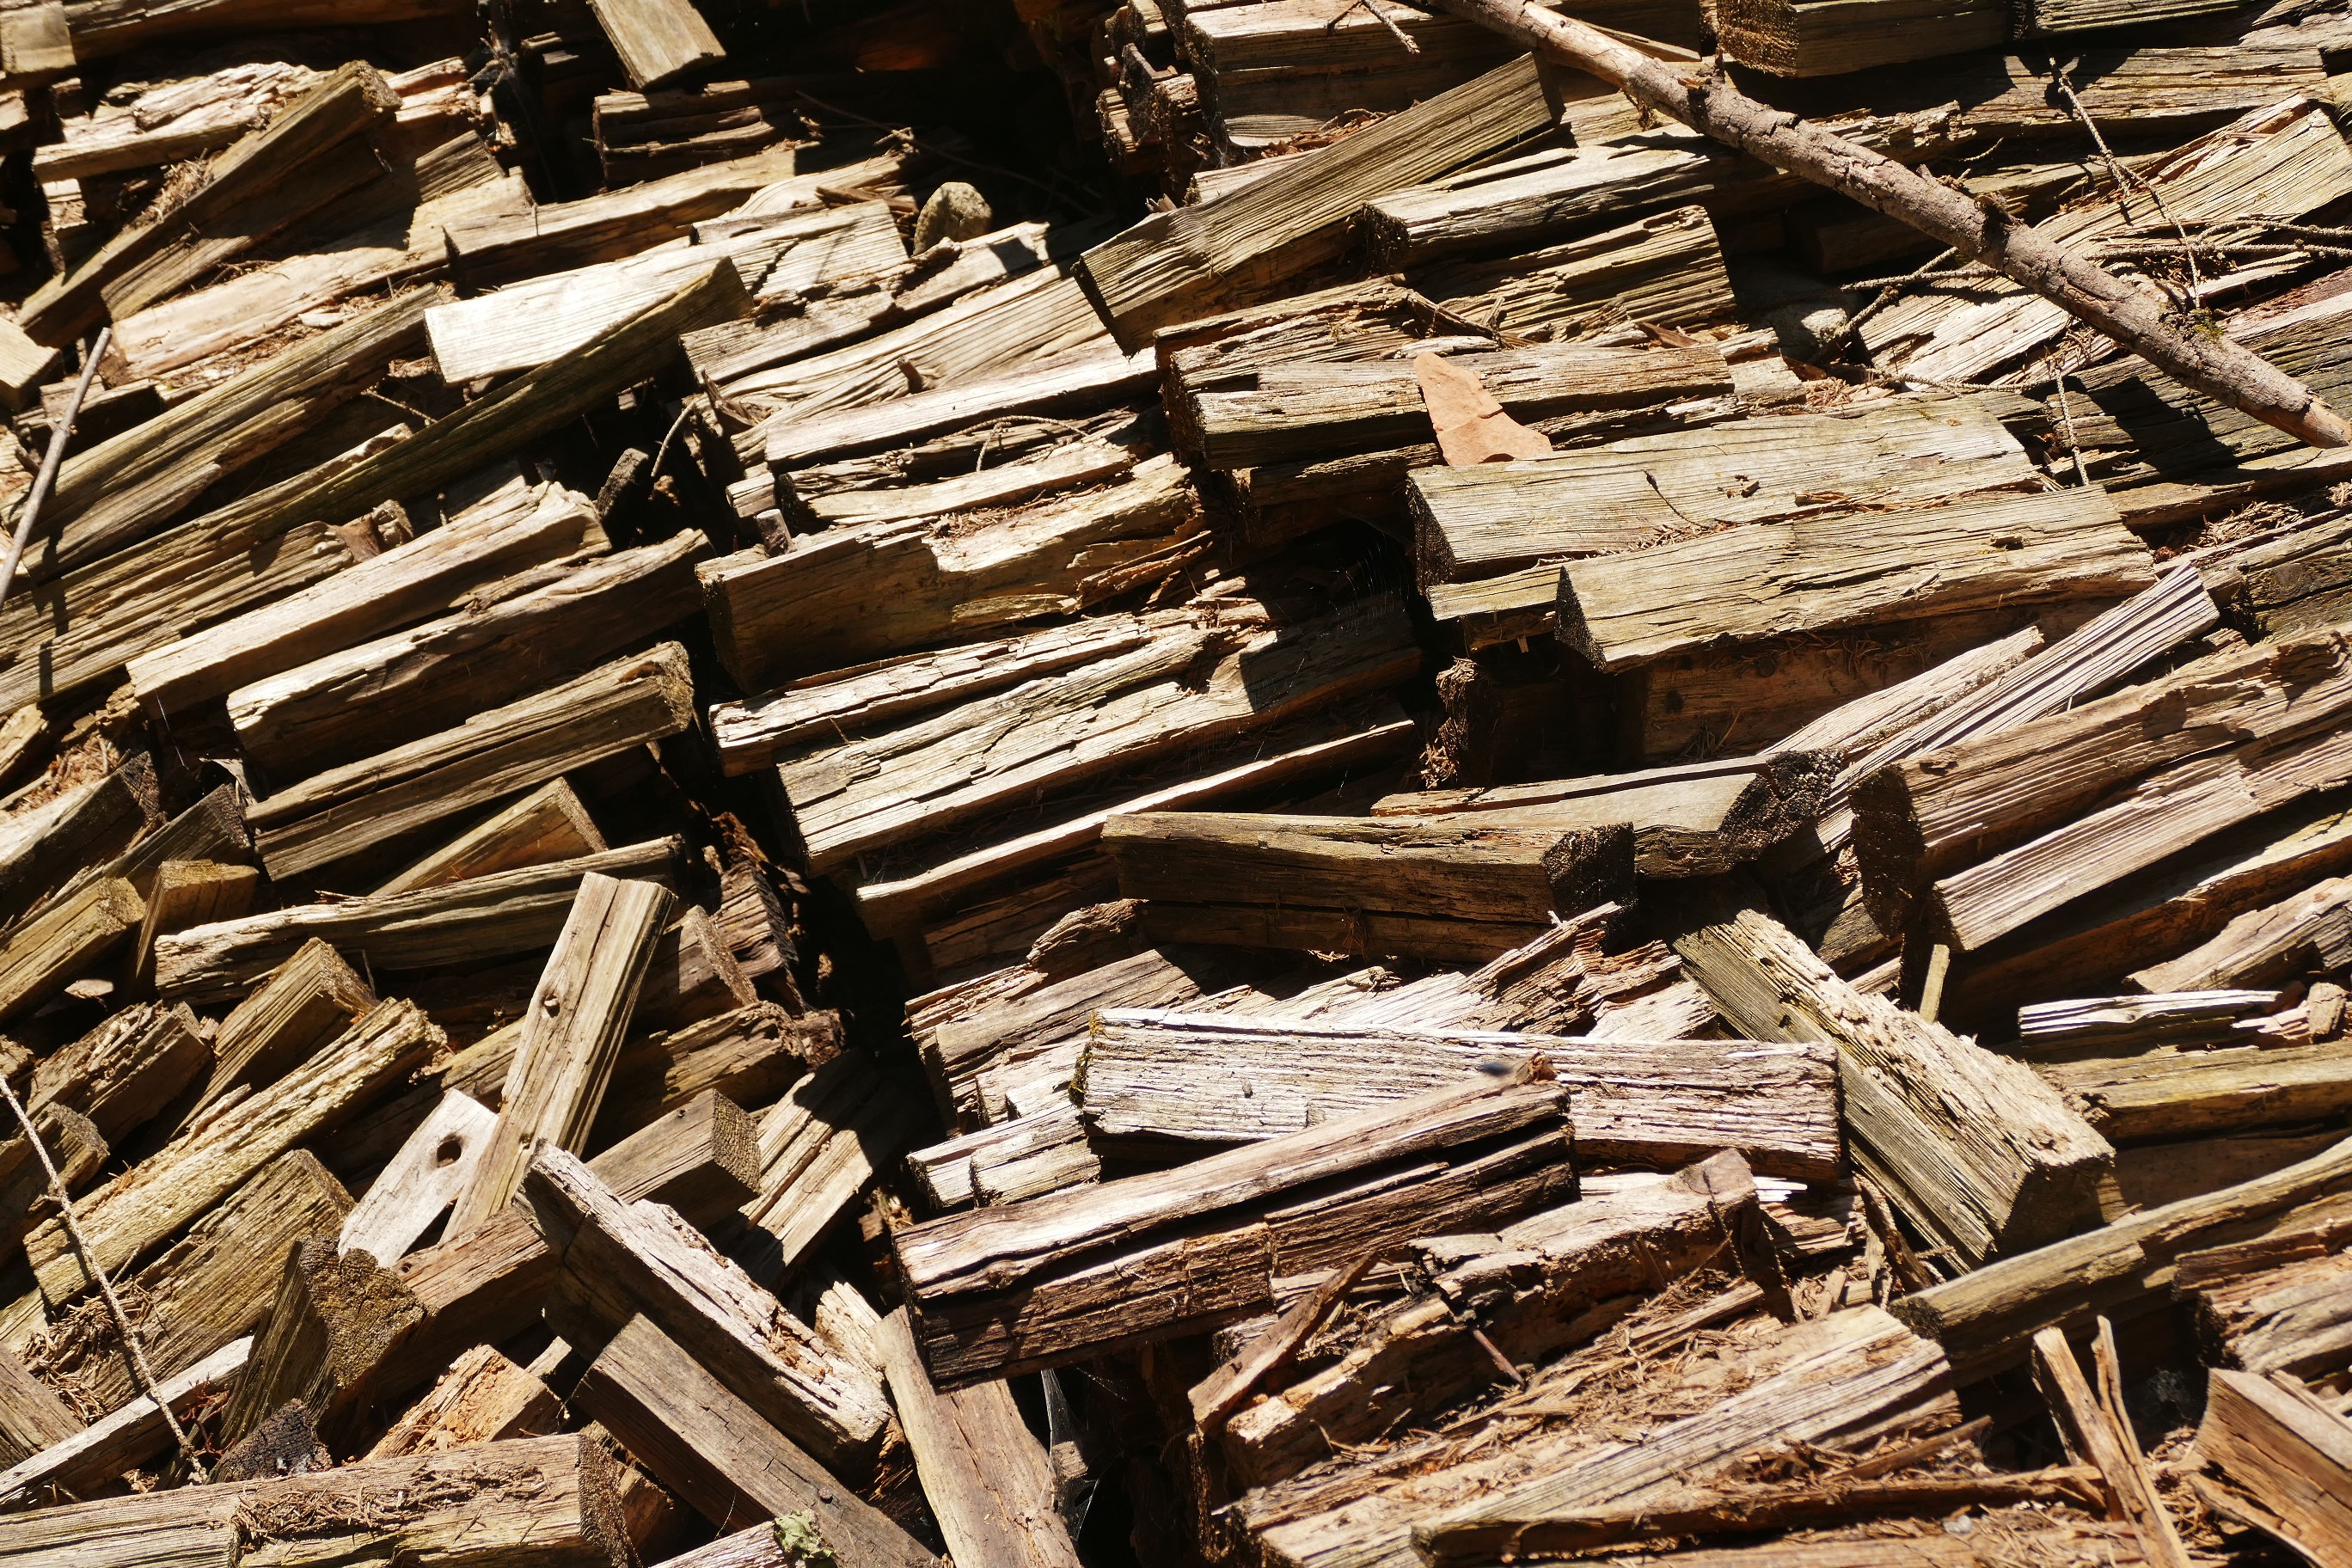
wood, old, barn, vacation, lumber, material, weathered, rubble, scrap, break up, old wood, weathering, ancient history